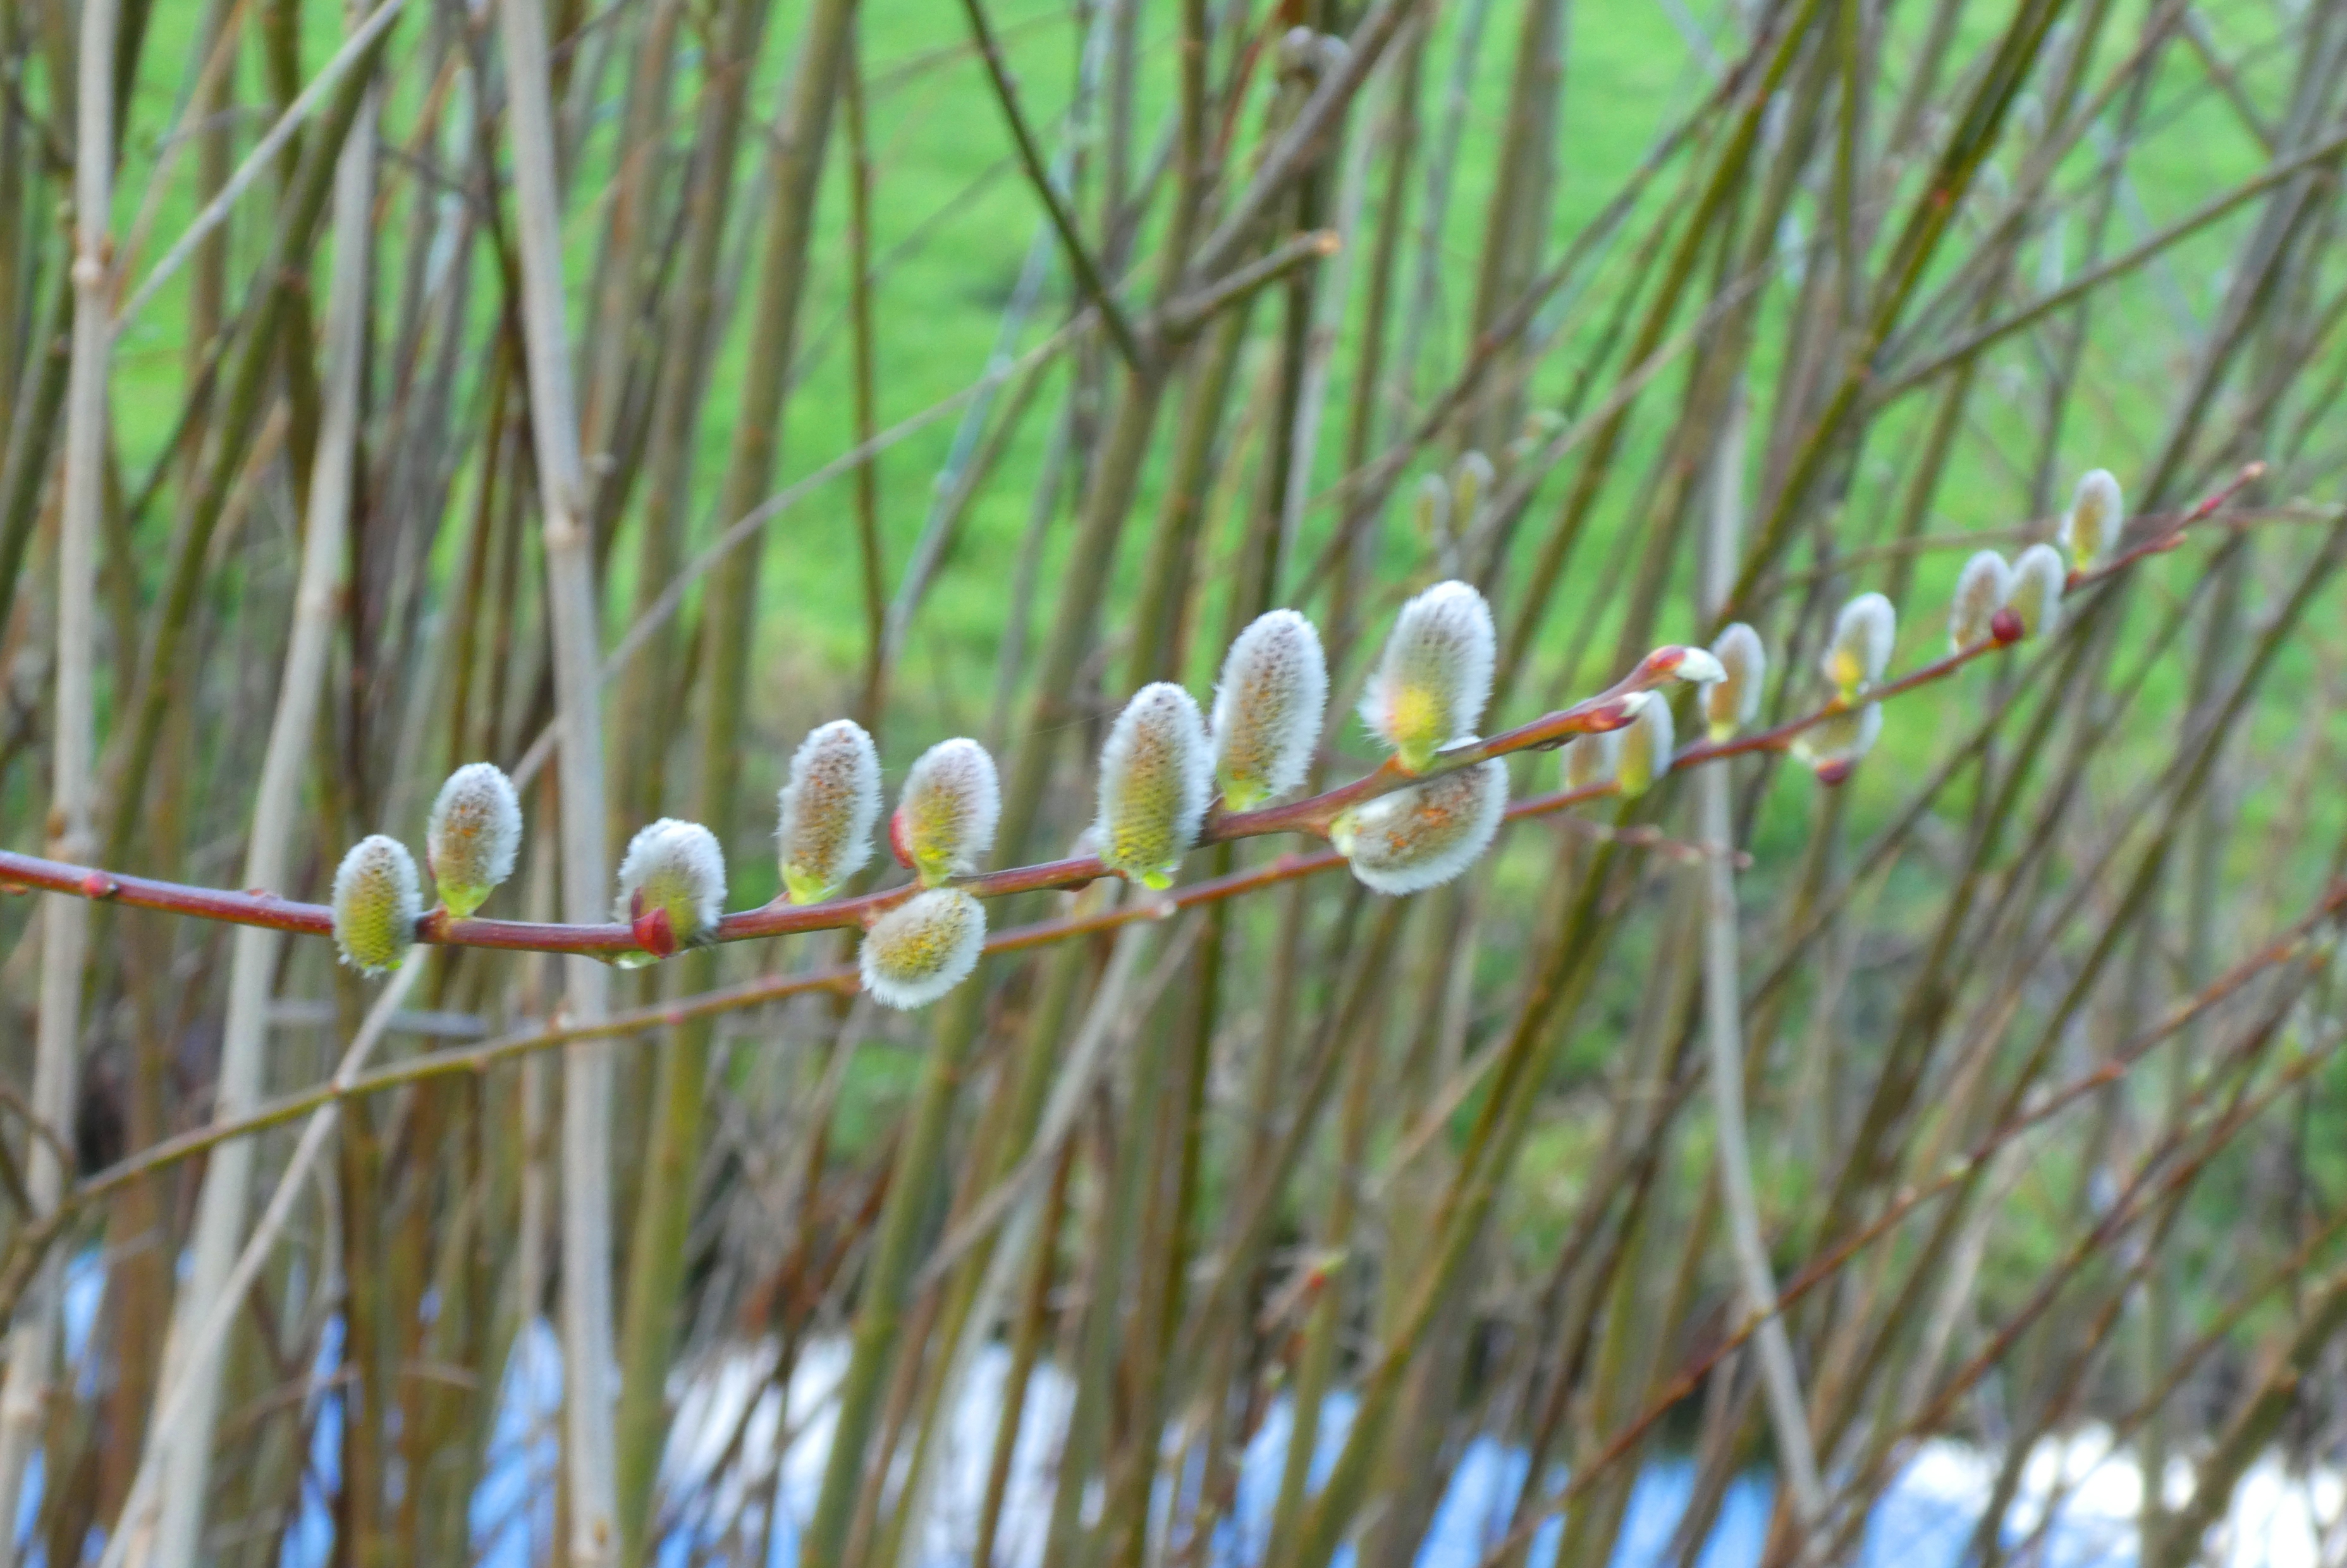
willow catkins, spring, bloom, grass, plant, grass family, flower, plant stem, twig, chrysopogon zizanioides, vascular plant, sedge family, flowering plant, Ephedra